ISR Racing

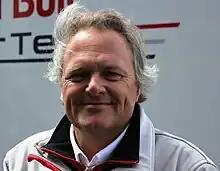
Team Principal Igor Salaquarda in 2011

ISR Racing (also known as Coca-Cola Racing Team in FIA GT) is a racing team from Czech Republic, created in 1993 by Igor Salaquarda. The team is currently competing in ADAC GT Masters.